Haley Blais

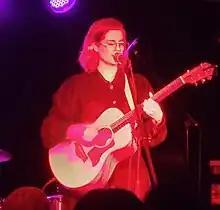
Blais performing in 2022

Haley Nicole Blais is a Canadian singer-songwriter from Vancouver.